Ang Cui

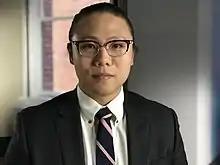

Ang Cui is an American cybersecurity researcher and entrepreneur. He is the founder and CEO of Red Balloon Security in New York City, a cybersecurity firm that develops new technologies to defend embedded systems against exploitation.